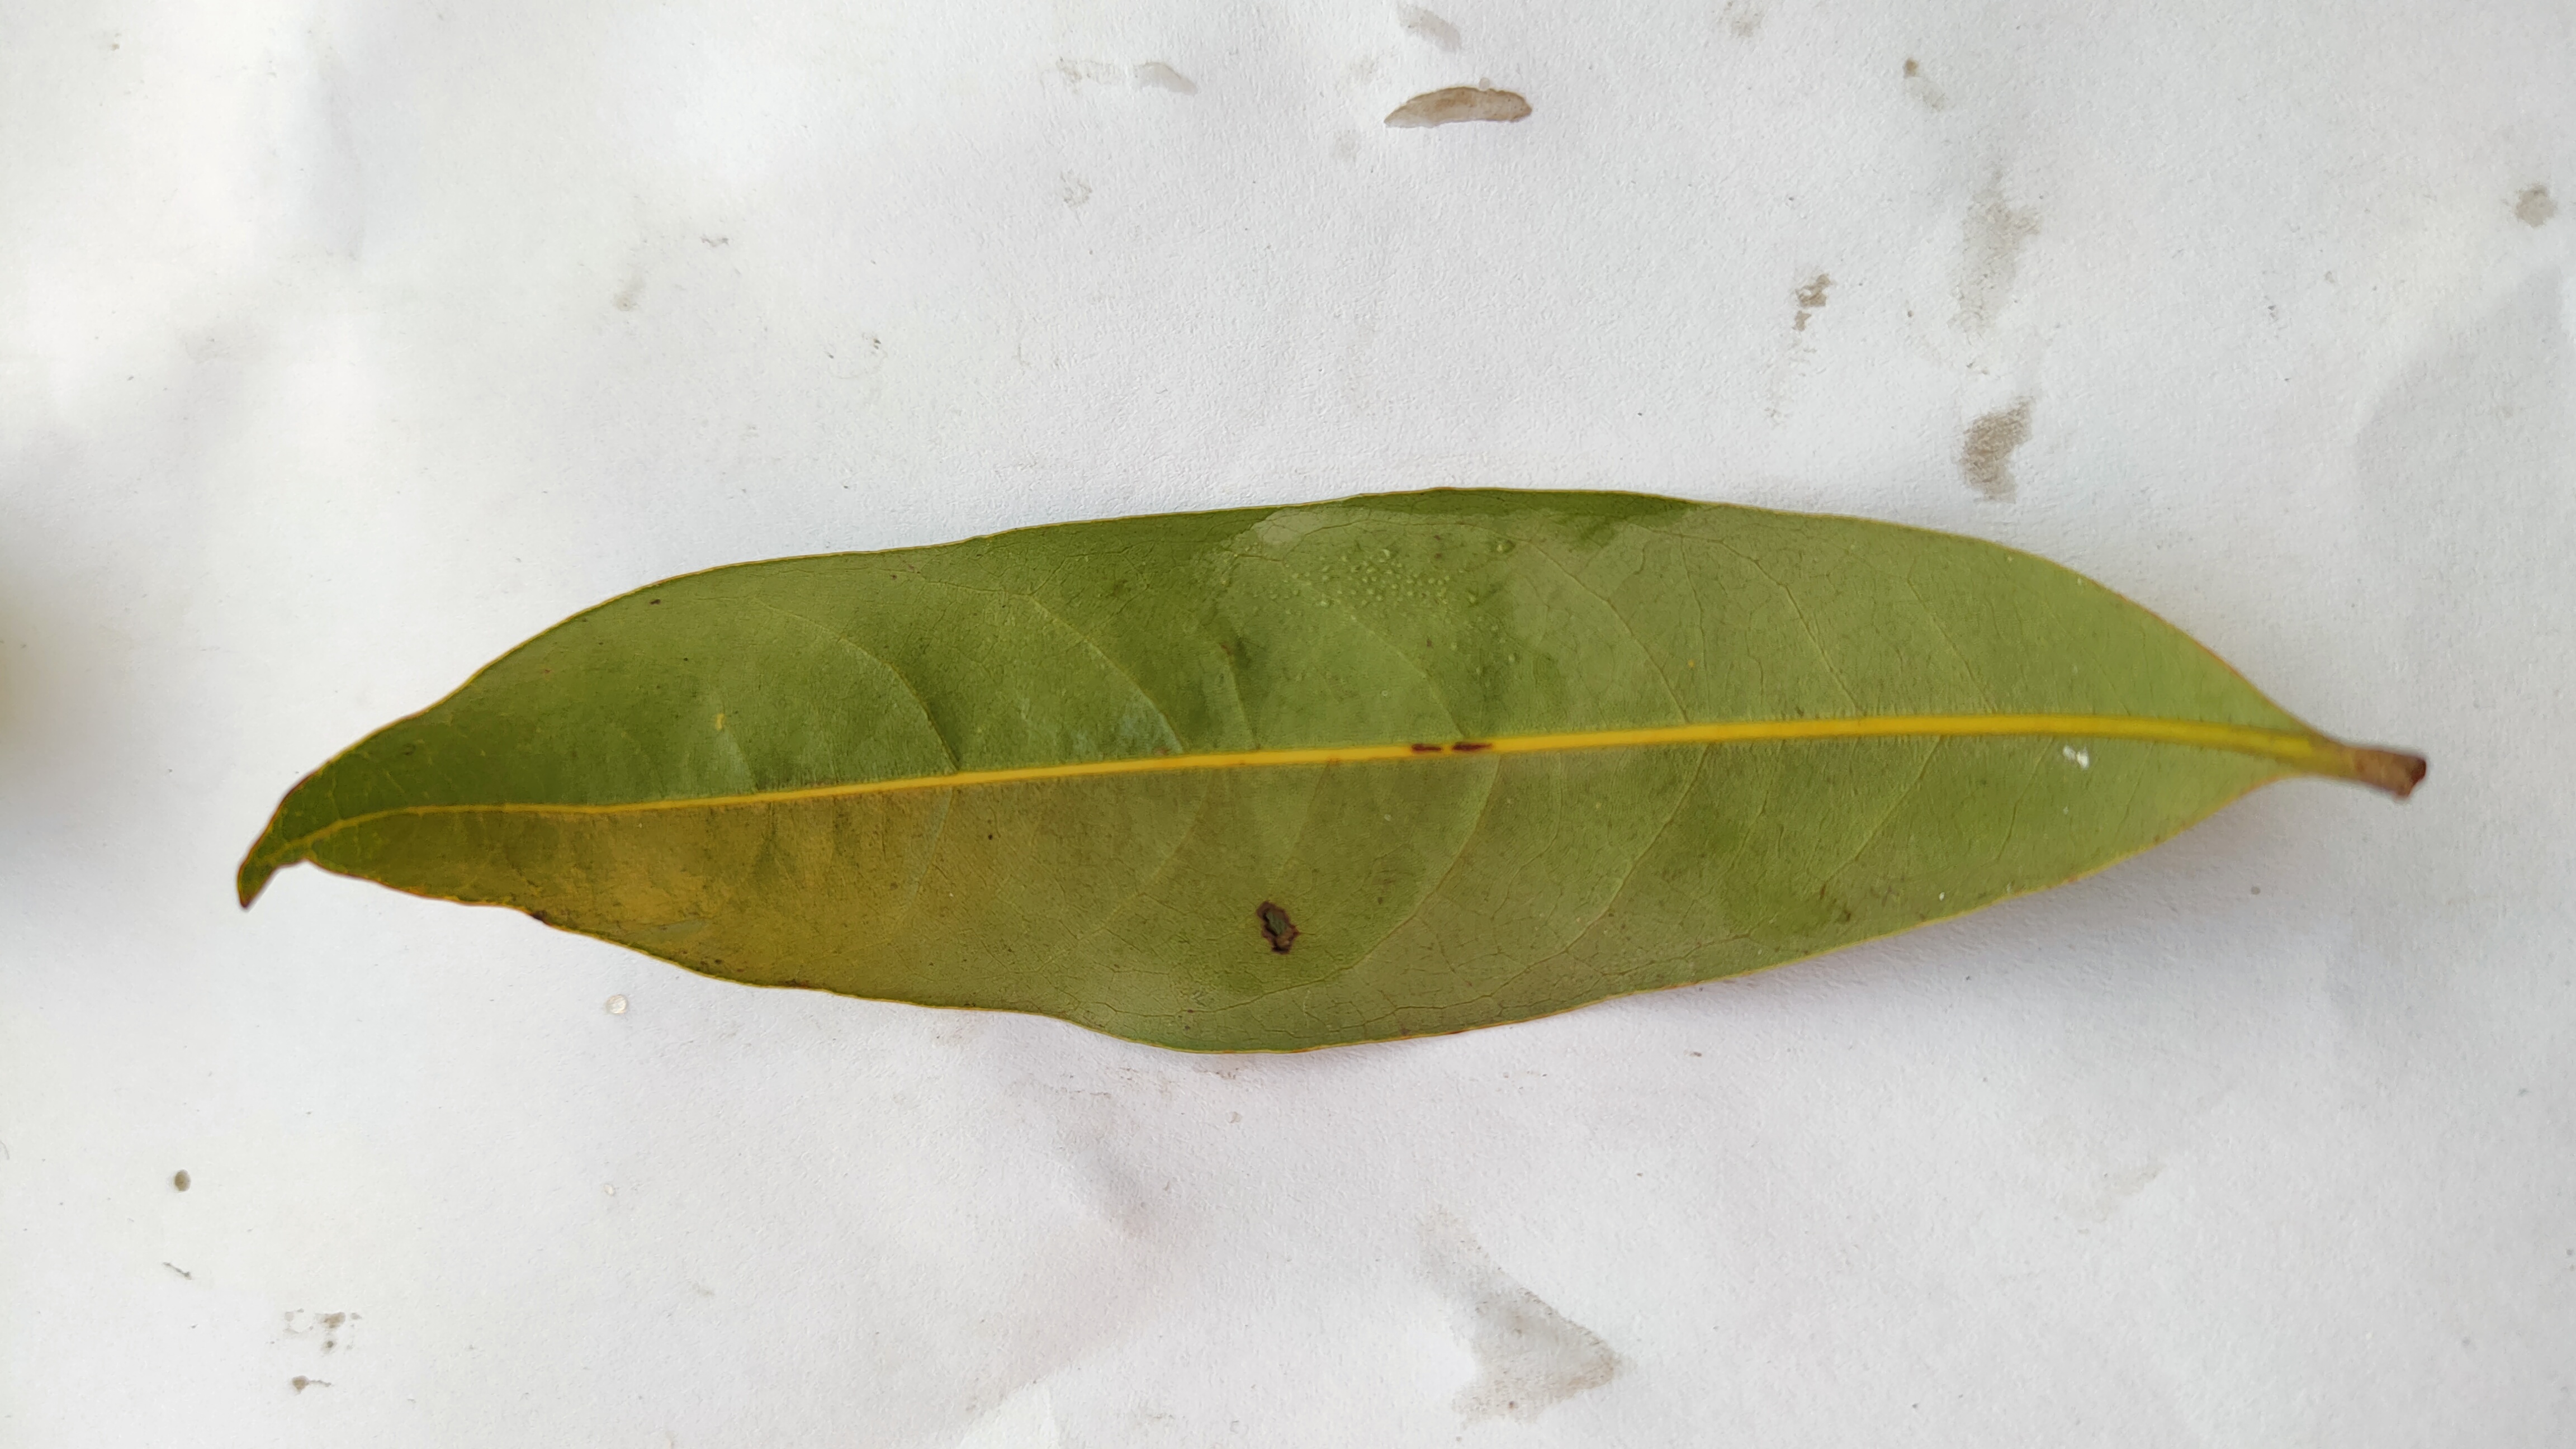
Leaf variety: Lychee